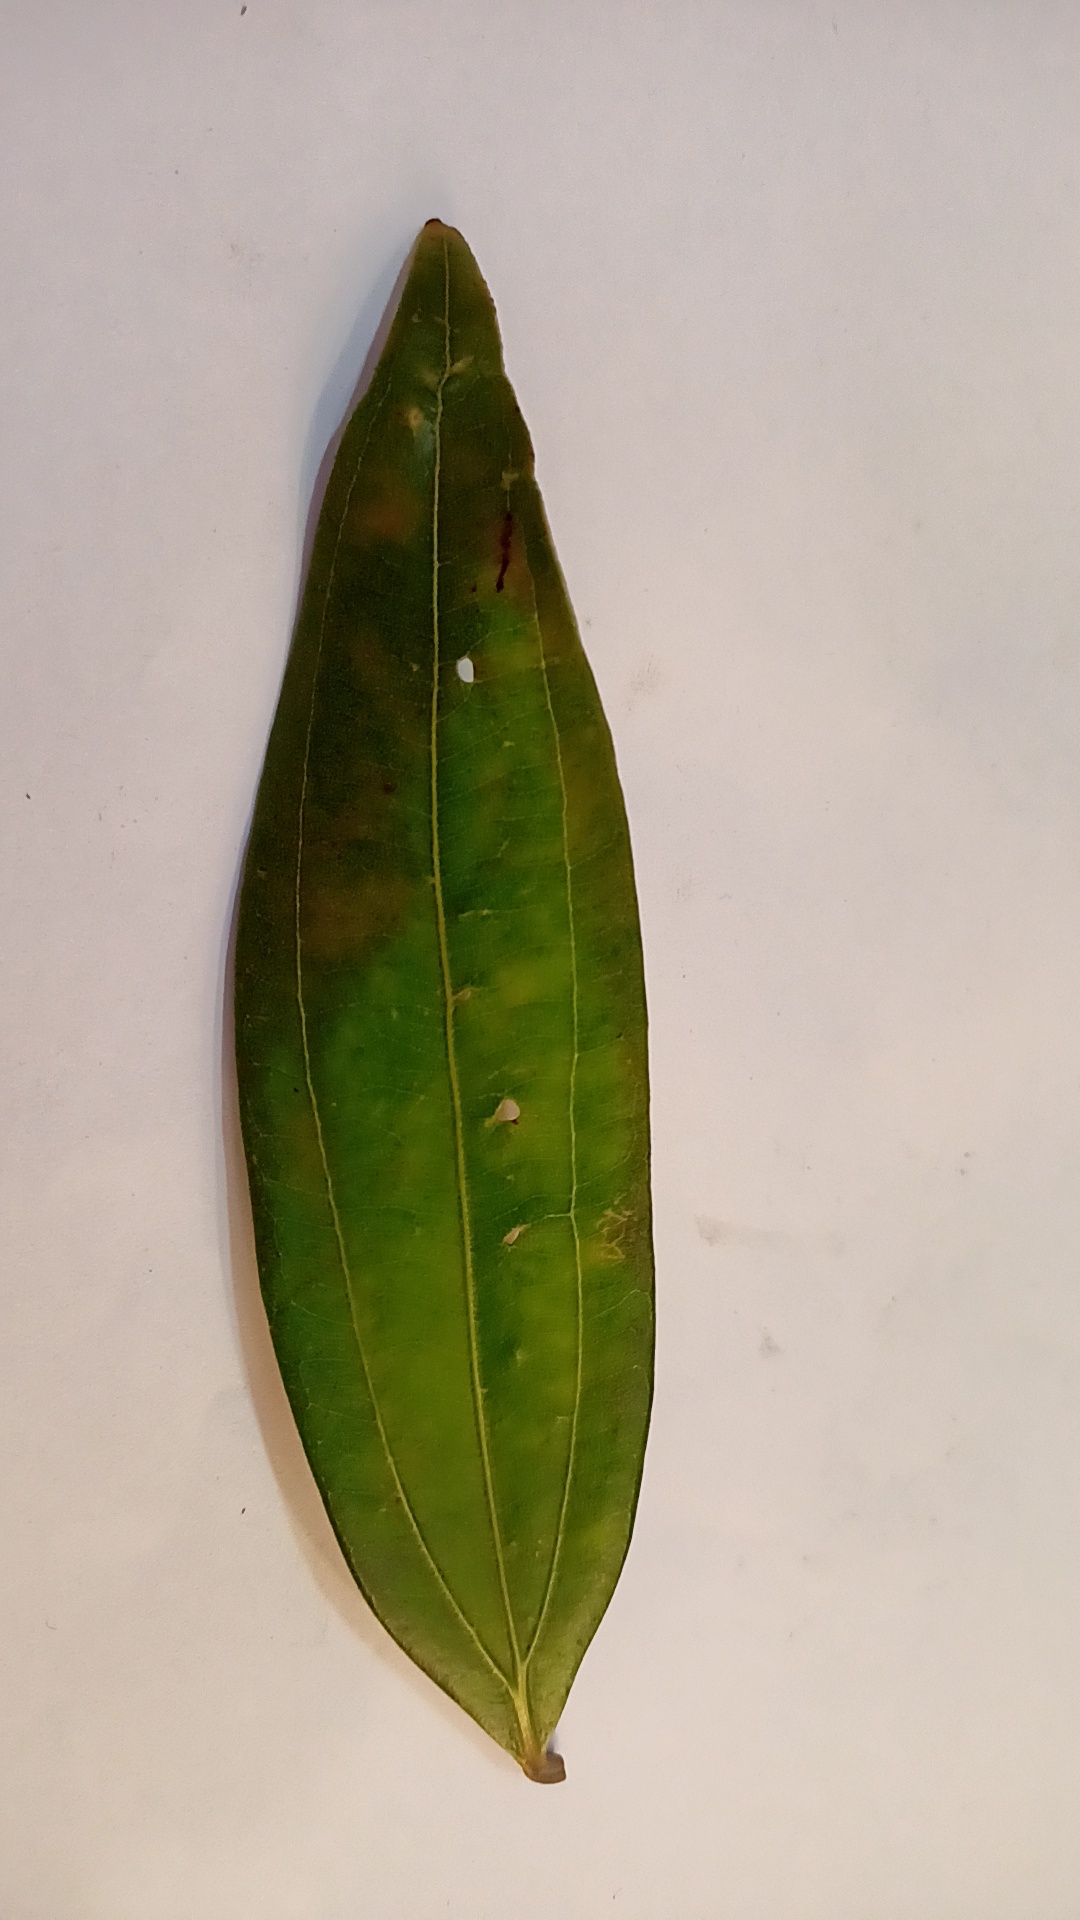
Label: Disease